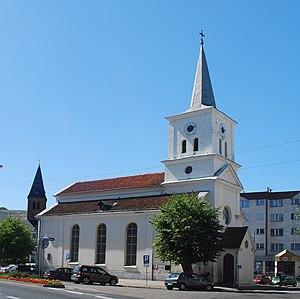
Sztum est une ville de Pologne dans la voïvodie de Poméranie et chef-lieu du powiat du même nom. Sa population était au 31 décembre 2009 de 9 702 habitants.